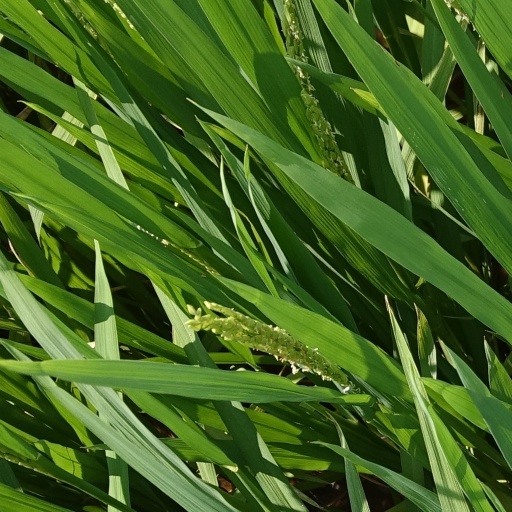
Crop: rice